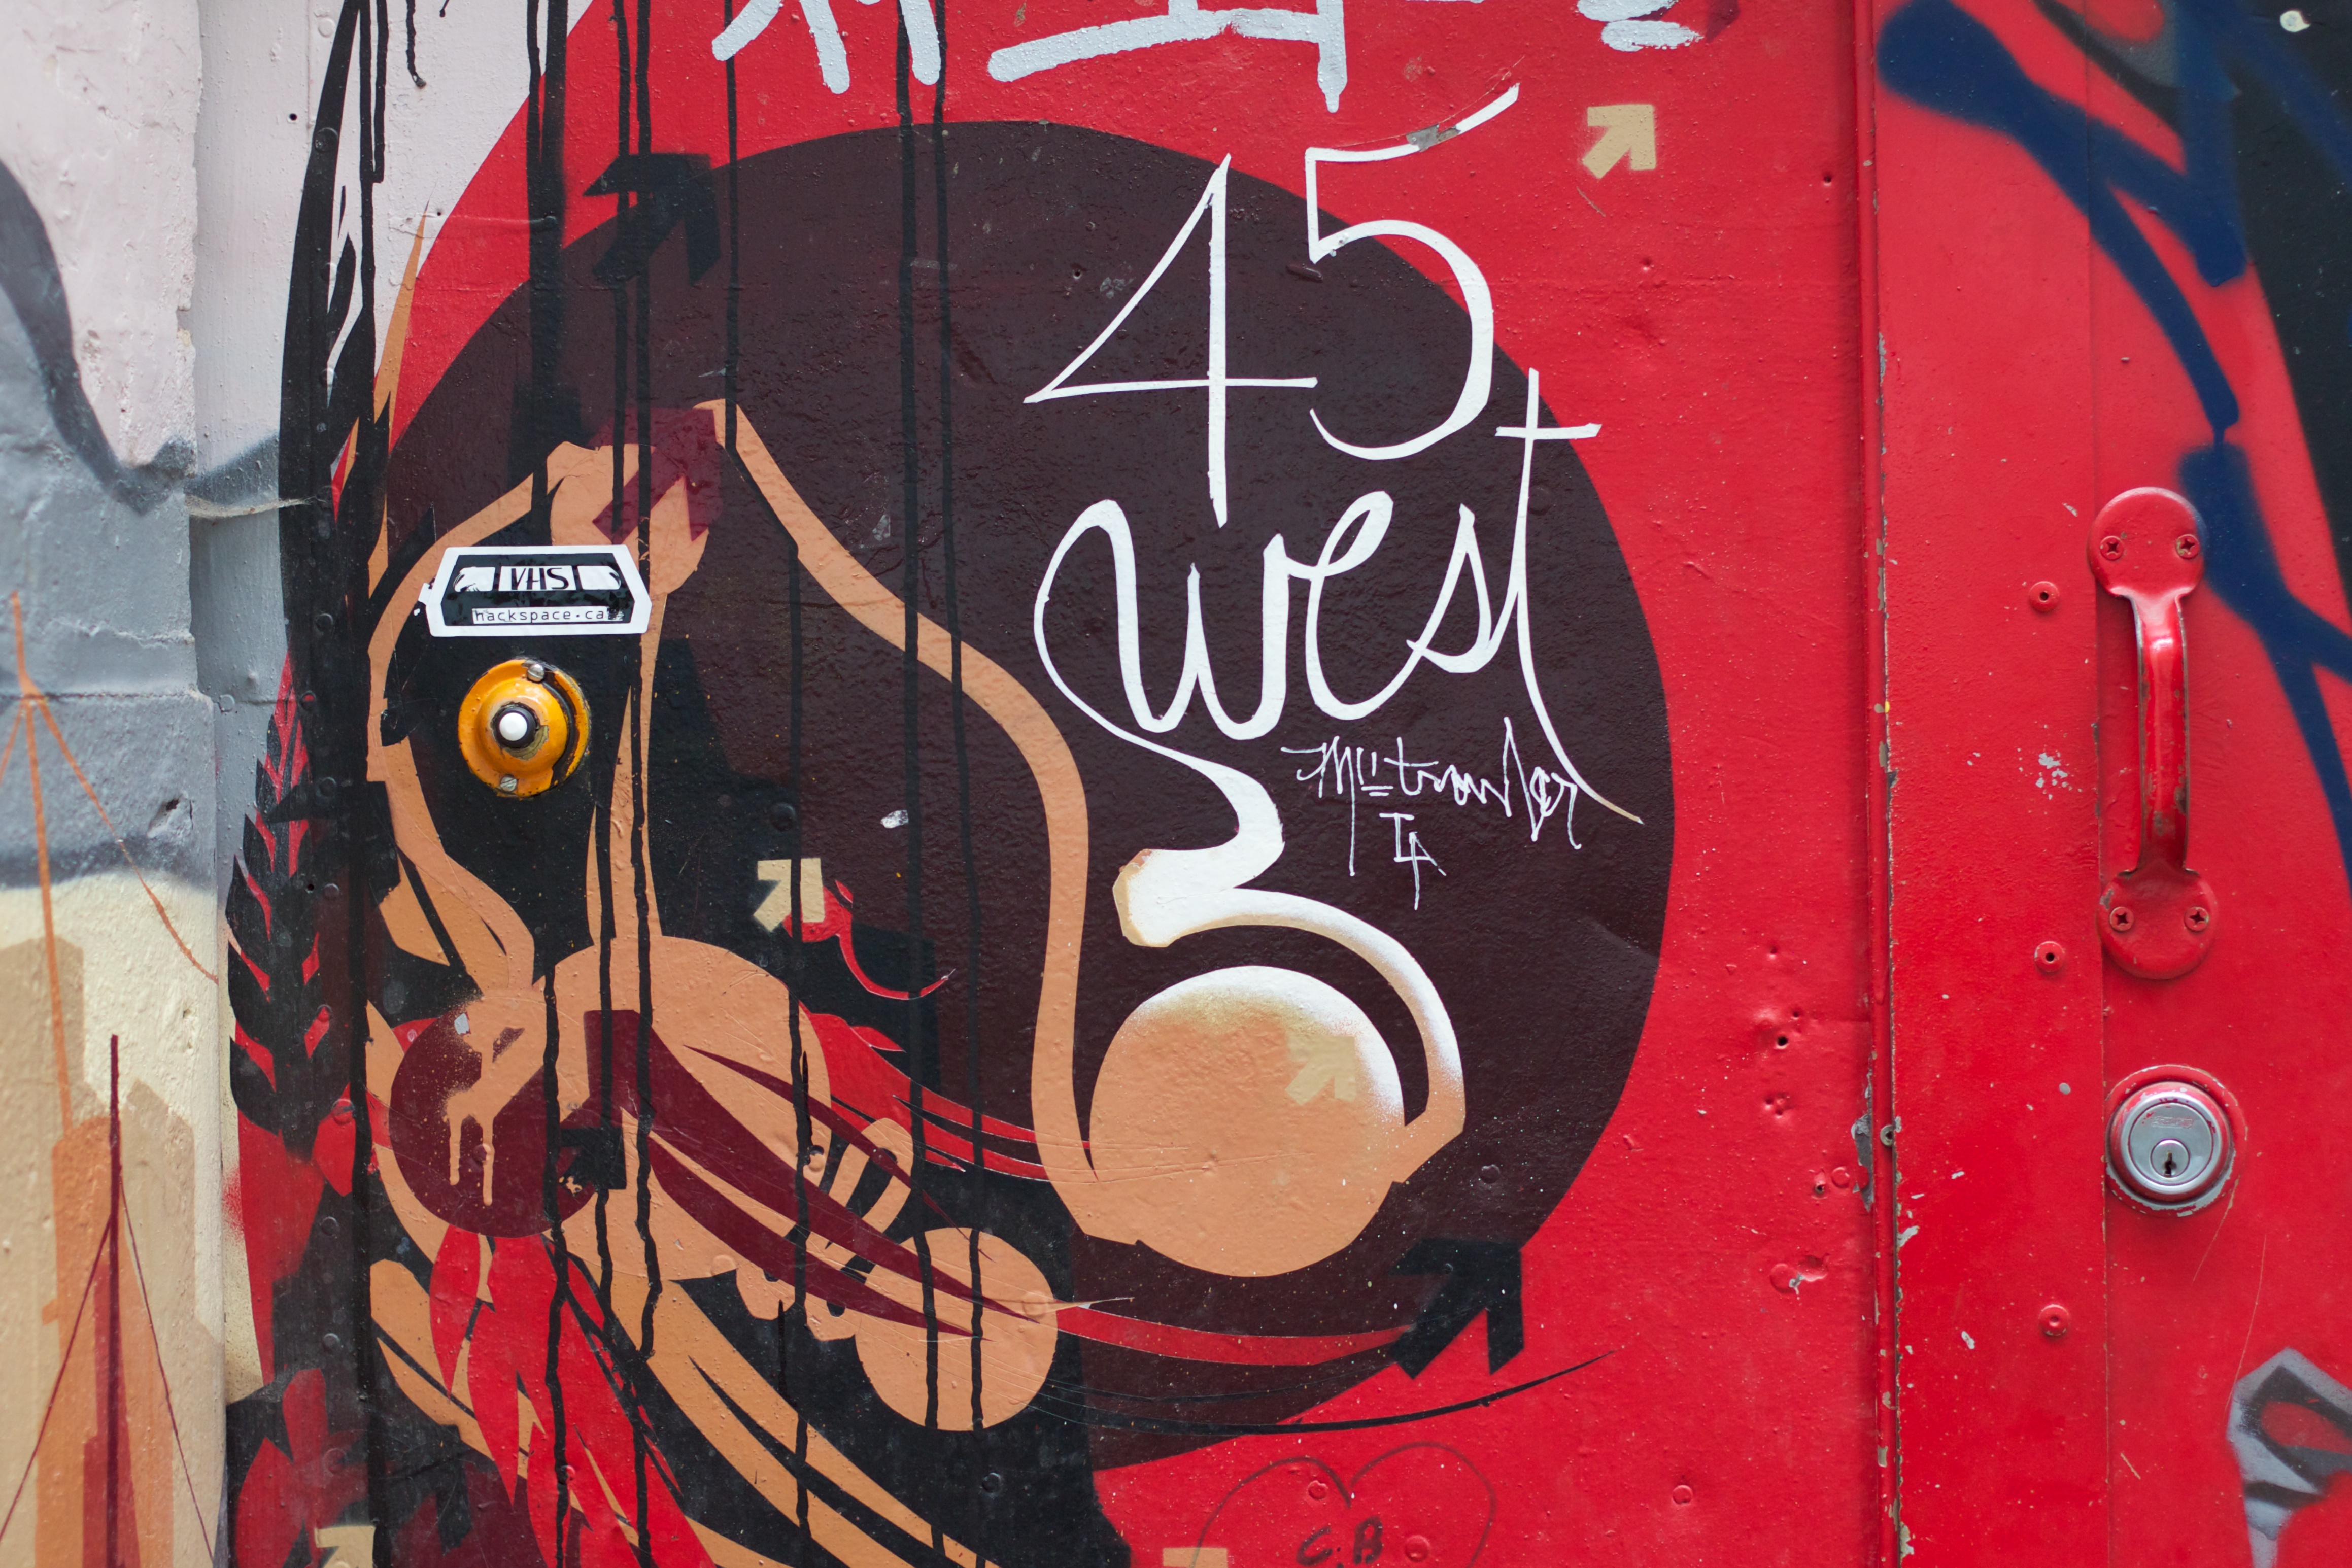
red, color, graffiti, street art, art, mural